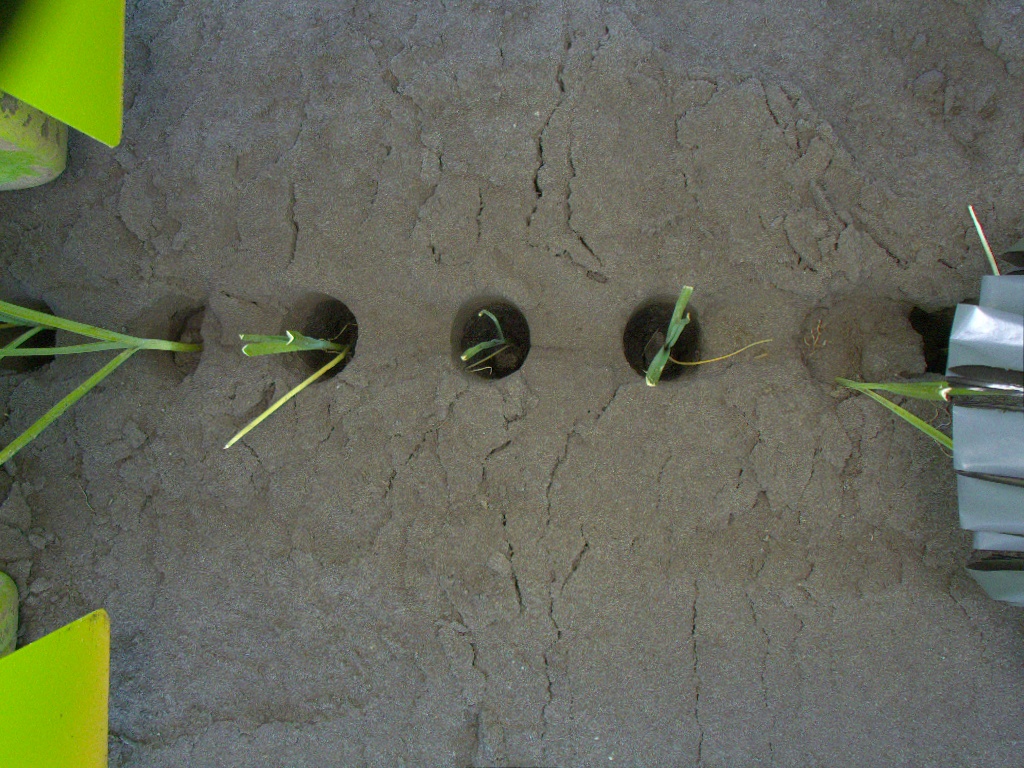
Crop: leek
Objects: stem_leek, stem_leek, stem_leek, stem_leek, stem_leek, stem_leek, leek, leek, leek, leek, leek, leek